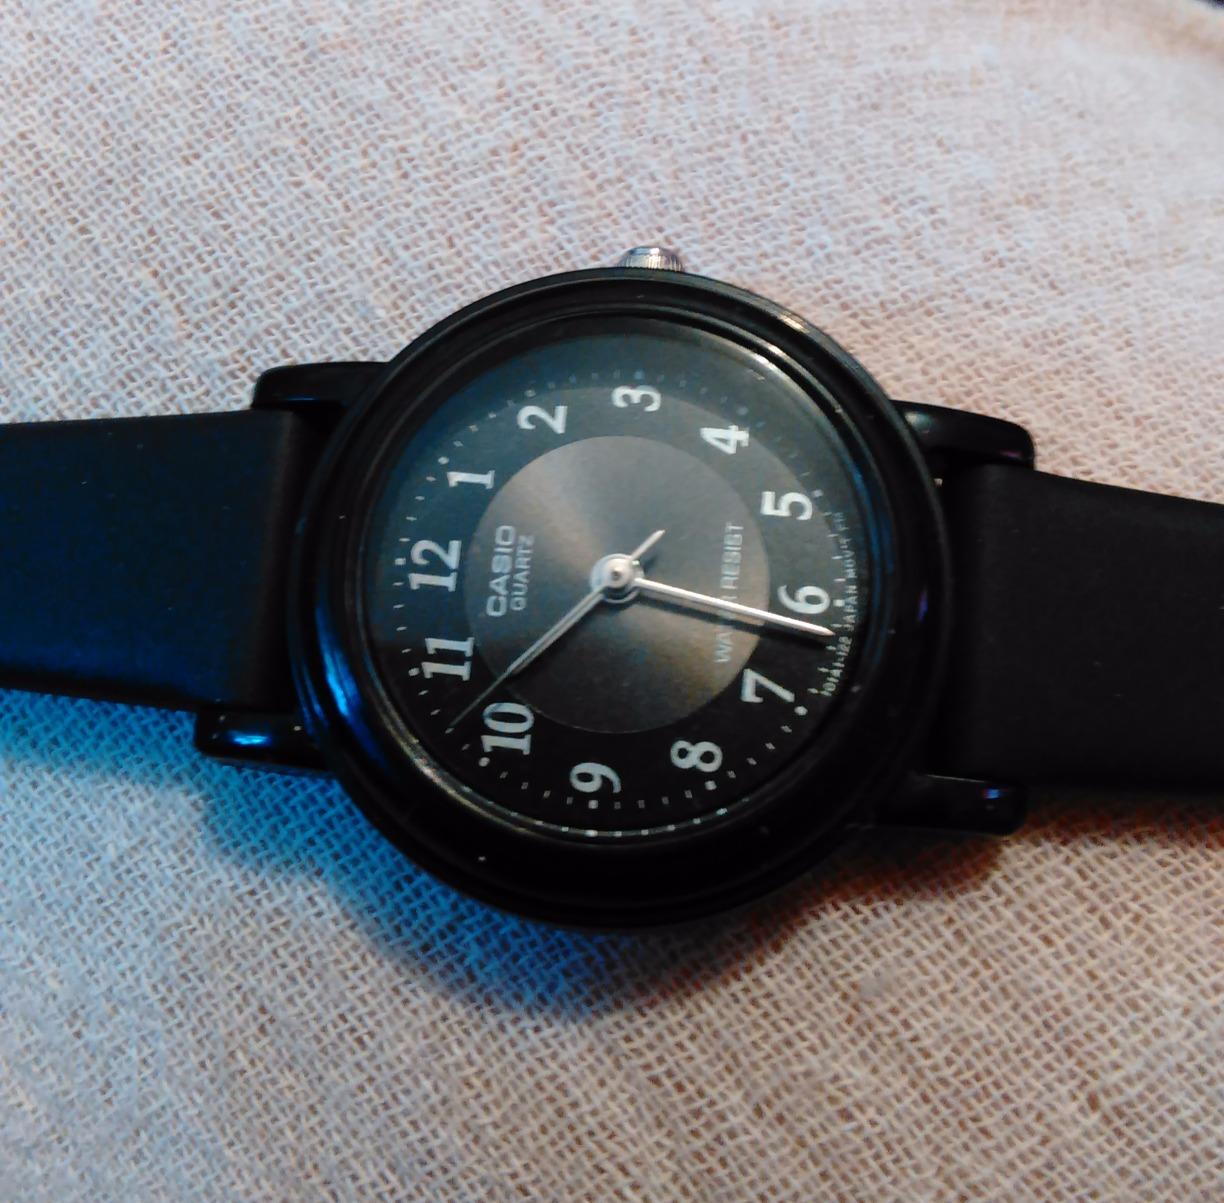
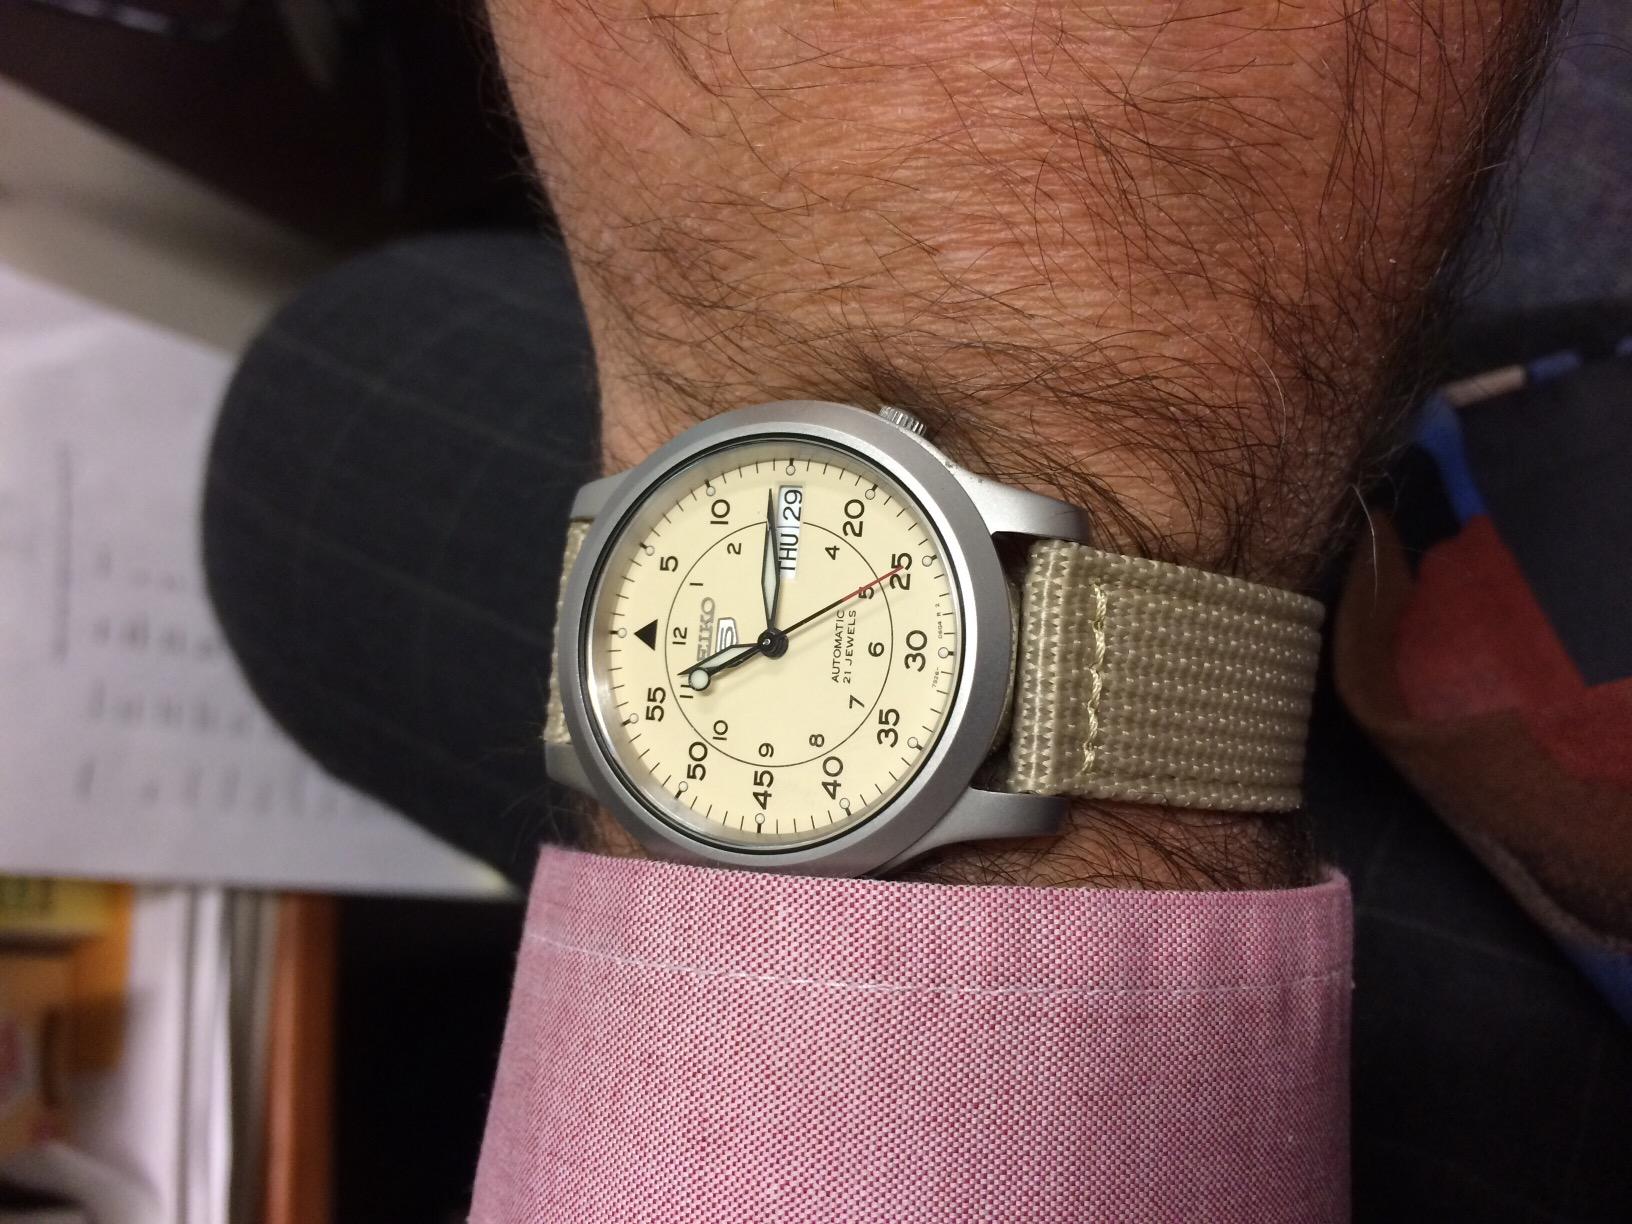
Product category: accessories_watch
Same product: no